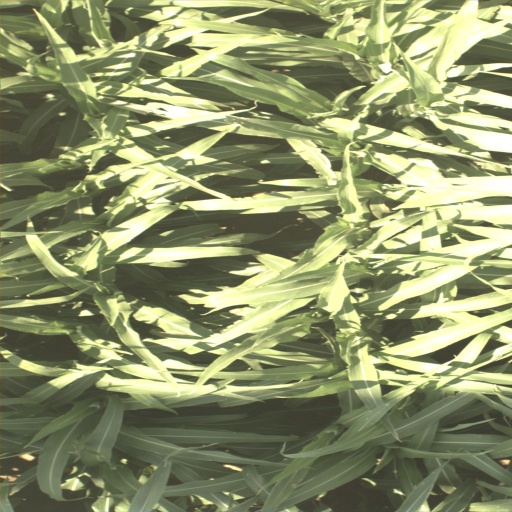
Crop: sorghum